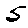
Label: 5